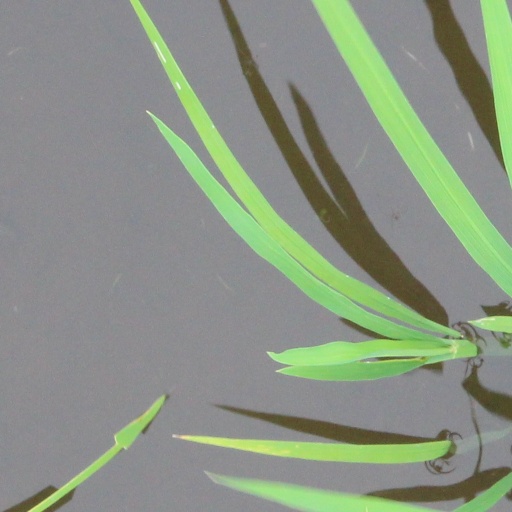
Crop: rice